Sigaus villosus

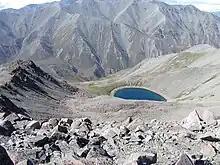
A overview of the "S. villosus" habitat.Lagoon Peak

"Sigaus villosus" is known from the central mountains of the South Island, with the largest population on the Craigieburn Range. It can be found as far south as the Fox Peak and as far north as the Mount Wilson. The black eye grasshopper is a truly high alpine species, as it prefers open bare rocky screes between in elevation. In the past, it could be found down as low as at the Porters Ski Area at the bottom of long open screes. With global warming "Sigaus villosus" is expected to lose between 20% and 95% of its distribution.